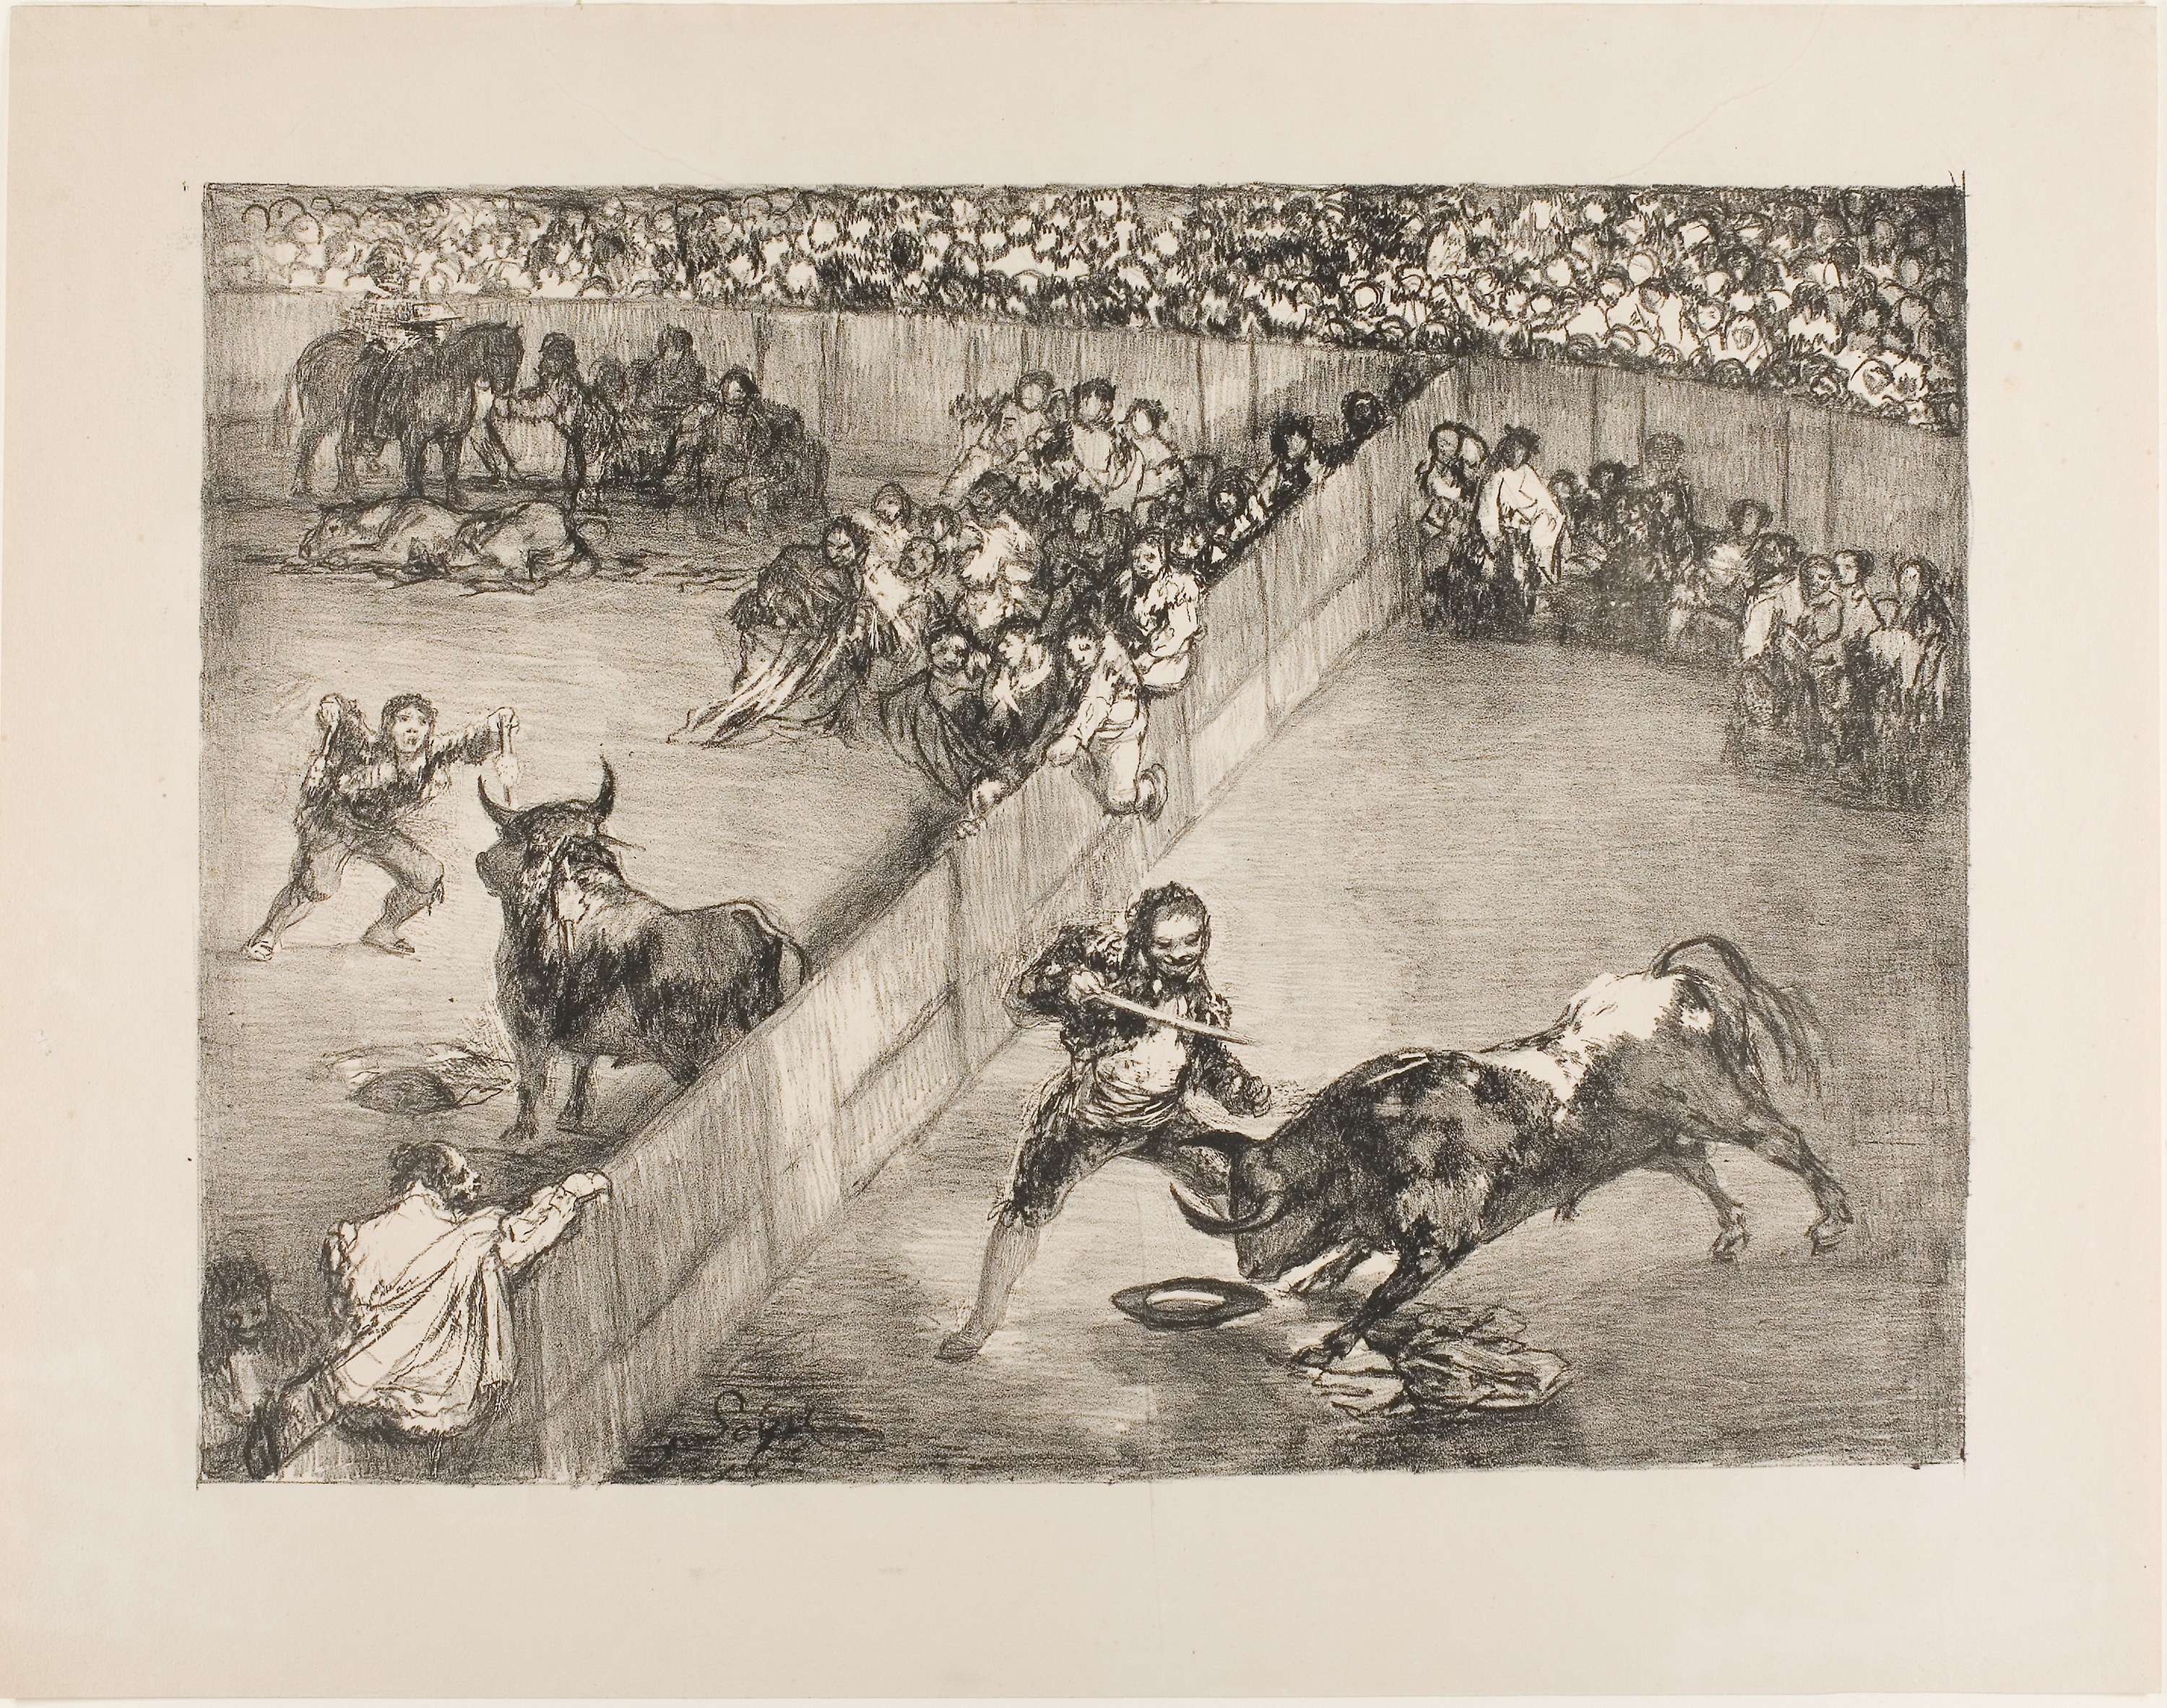
fauna, art, artwork, visual arts, picture frame, carnivoran, history, drawing